Describe the emotion expressed in this image:  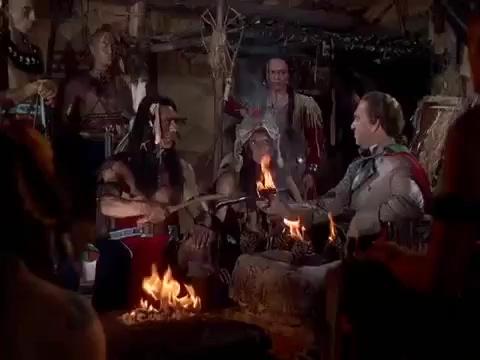
This person displays Suffering, valence and arousal with low intensity.